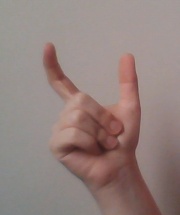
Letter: nun